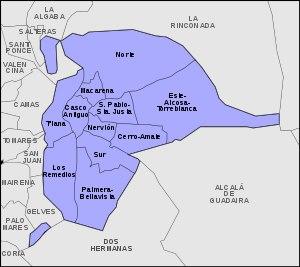
Séville est une ville du Sud de l’Espagne, capitale de la province de Séville et de la communauté autonome d’Andalousie.